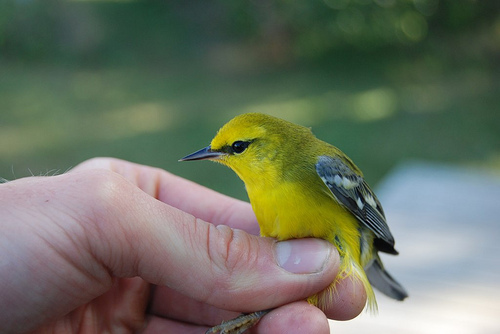
the very small bird has a small, pointed black beak and dark yellow back, the belly is yellow and the wings are white and grey.
this bird has a long straight bill, a yellow eyering, and a dark yellow nape.
a tiny colorful bird with a bright yellow under belly, a light green upper body, and black and grey wing feathers.
this bird is yellow and black in color with a black beak, and black eye rings.
a small colorful bird with mostly yellow feathers, and black and white wingsa small colorful bird, mainly yellow, with a short flat beakthe bird has a yellow crown, yellow breast, and striped wingbars.
this beautiful bird has a straight small bill, tan colored feet and tarsus, a yellow body, a yellow throat, yellow crown, with a patch of grey that starts at the top of the crown and extends down to the wings, with grey, black and white wings and tail.
this particular bird has a belly that is yellow with black spots
this bird has a yellow crown with green nape and yellow belly.
Species: Blue Winged Warbler